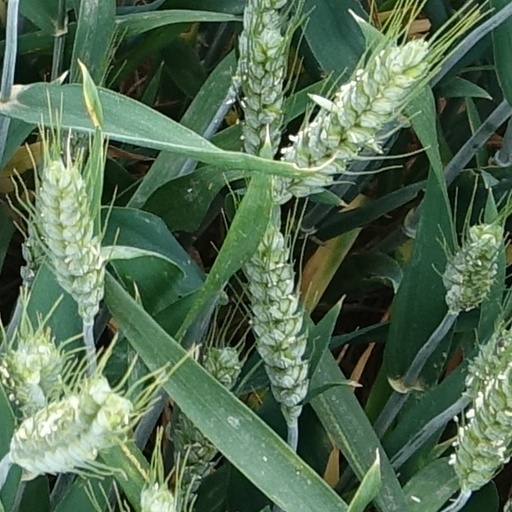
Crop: wheat